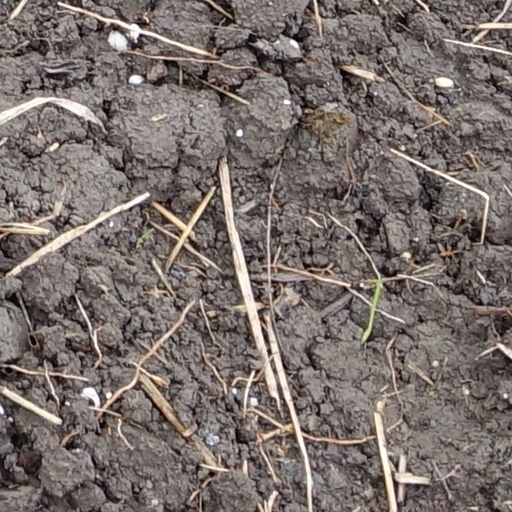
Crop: wheat